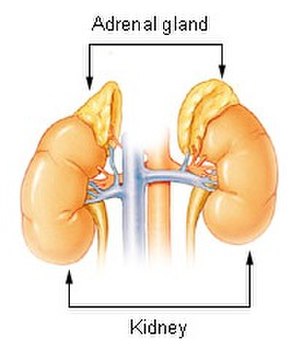
Binyre
Illustration af binyrerne hos mennesket og deres placering i forhold til nyrerne.
Binyrerne er et par endokrine kirtler hos pattedyr, som er lokaliseret ovenpå nyrerne.